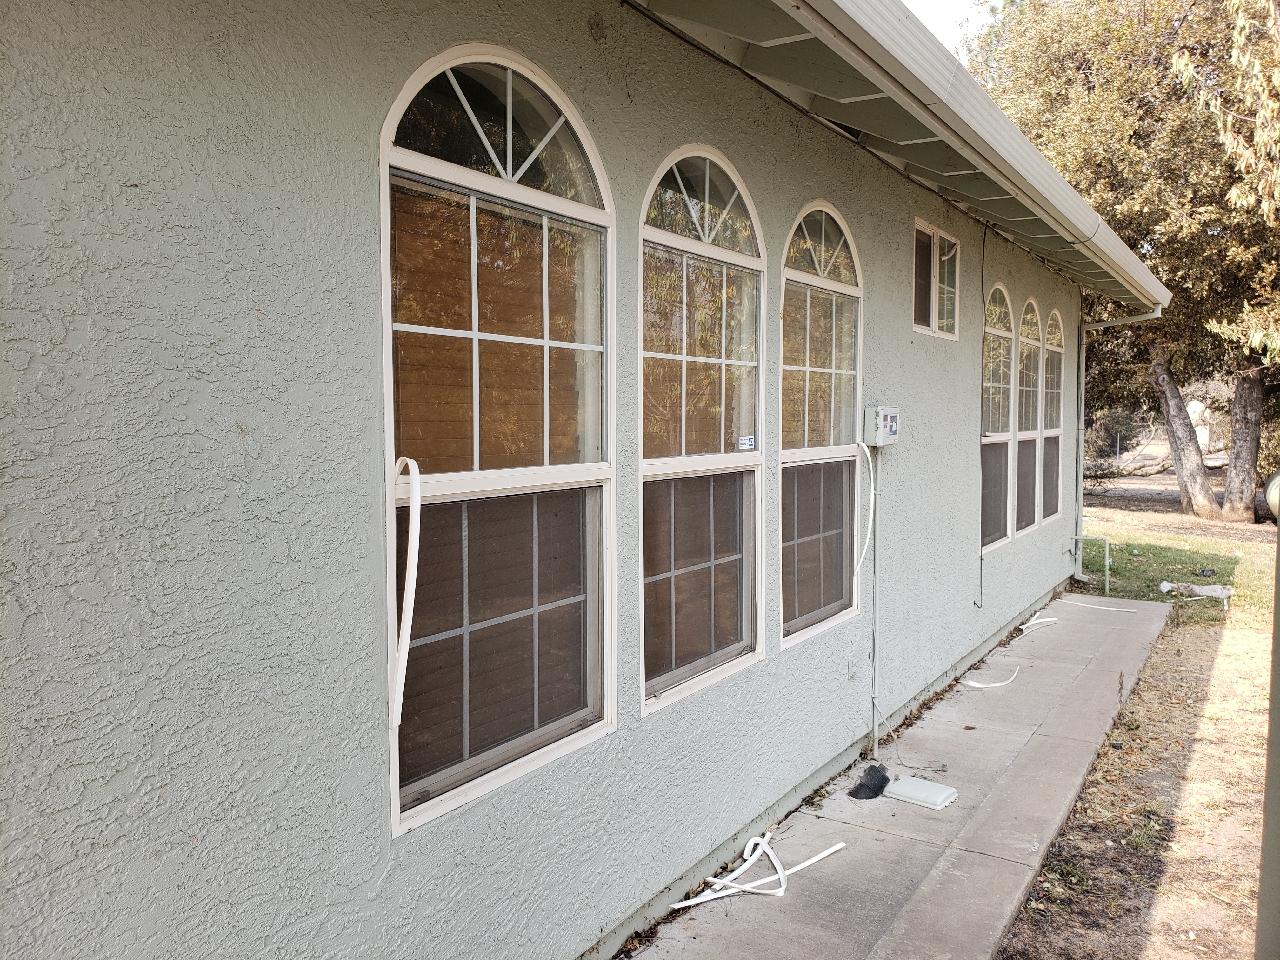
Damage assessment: affected